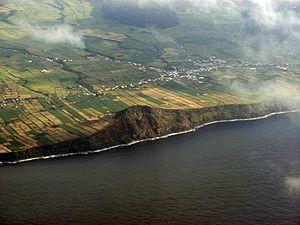
On appelle bocage une région rurale où les champs cultivés et les prés sont enclos par des levées de terre ou talus portant des haies et taillis, et des alignements plus ou moins continus d'arbres et arbustes sauvages ou fruitiers. Cette végétation haute de 1 à 20 mètres marque généralement les limites de parcelles qui sont de tailles inégales et de formes différentes. Paysage agraire identitaire, l'habitat bocager y est souvent dispersé sous formes de fermes et de hameaux. Des formes bocagères se sont développées sous différentes latitudes et époques.